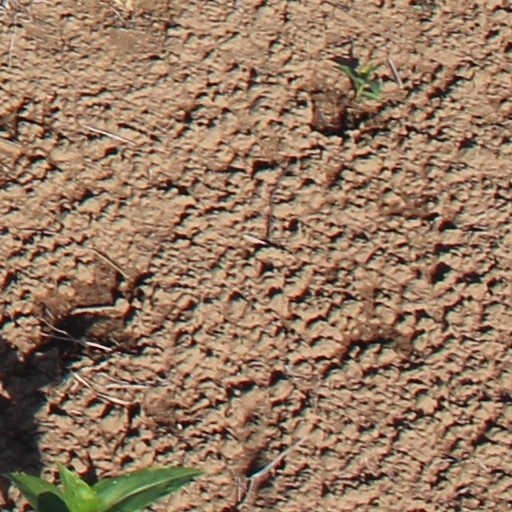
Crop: wheat